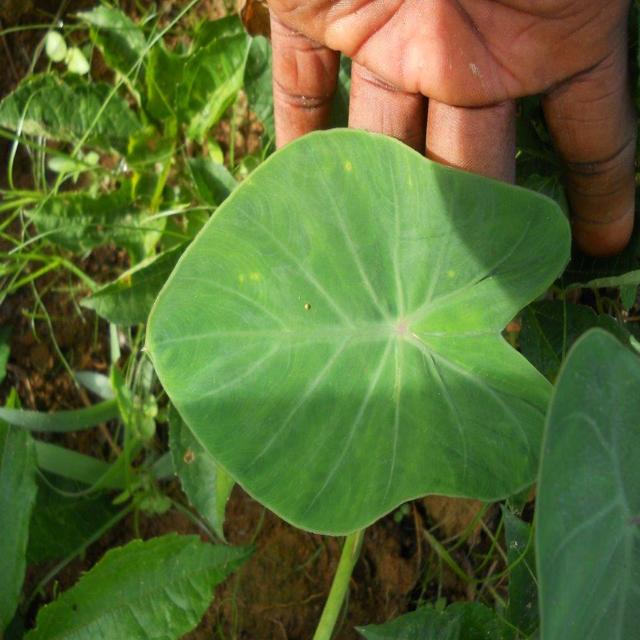
Label: Healthy